Meserich Synagogue

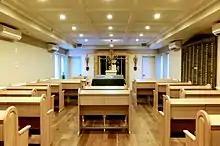
Meserich Synagogue restored sanctuary in 2017

The congregation, founded in 1888, originally worshiped in a building on Clinton Street. The building which now houses the synagogue was originally built in 1841 as a 2 1/2-story house for J. B. Murray. Herman Horenburger designed the conversion into a synagogue in 1910. It is similar in style to Congregation Kolbuszower Teitelbaum Cheva Banai at 622 East 5th Street, which was also built in 1910; both have sunburst pediments.